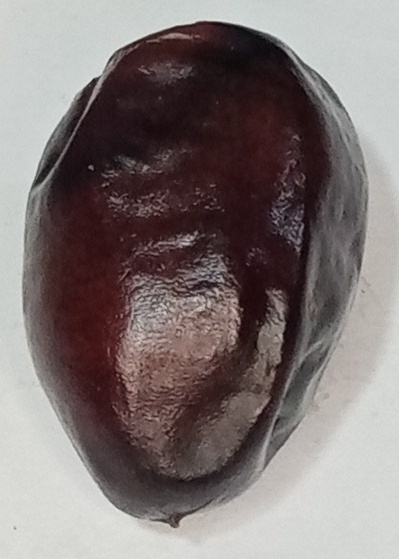
Variety: kupro
Size: large
Grade: grade-3